Puccini (crater)

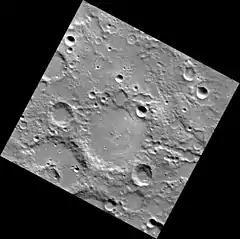
MESSENGER NAC image

Puccini is a crater on Mercury. Its name was adopted by the International Astronomical Union (IAU) in 1976. It is named for the Italian composer Giacomo Puccini.